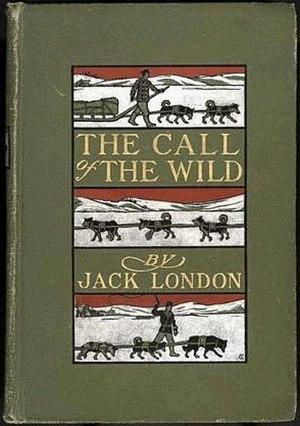
L'Appel de la forêt ou L'Appel sauvage ou L'Appel du monde sauvage est un roman de l'écrivain américain Jack London publié aux États-Unis en 1903.